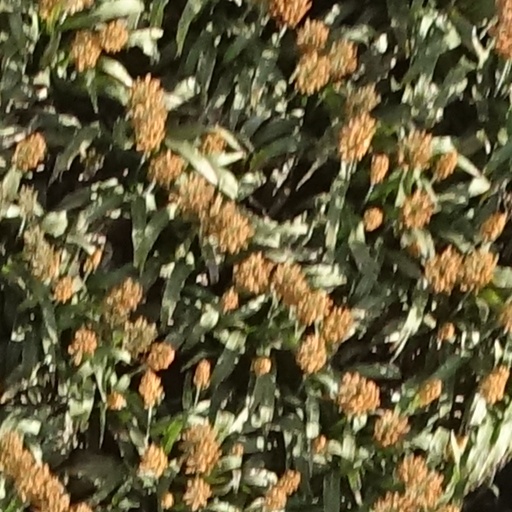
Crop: sorghum